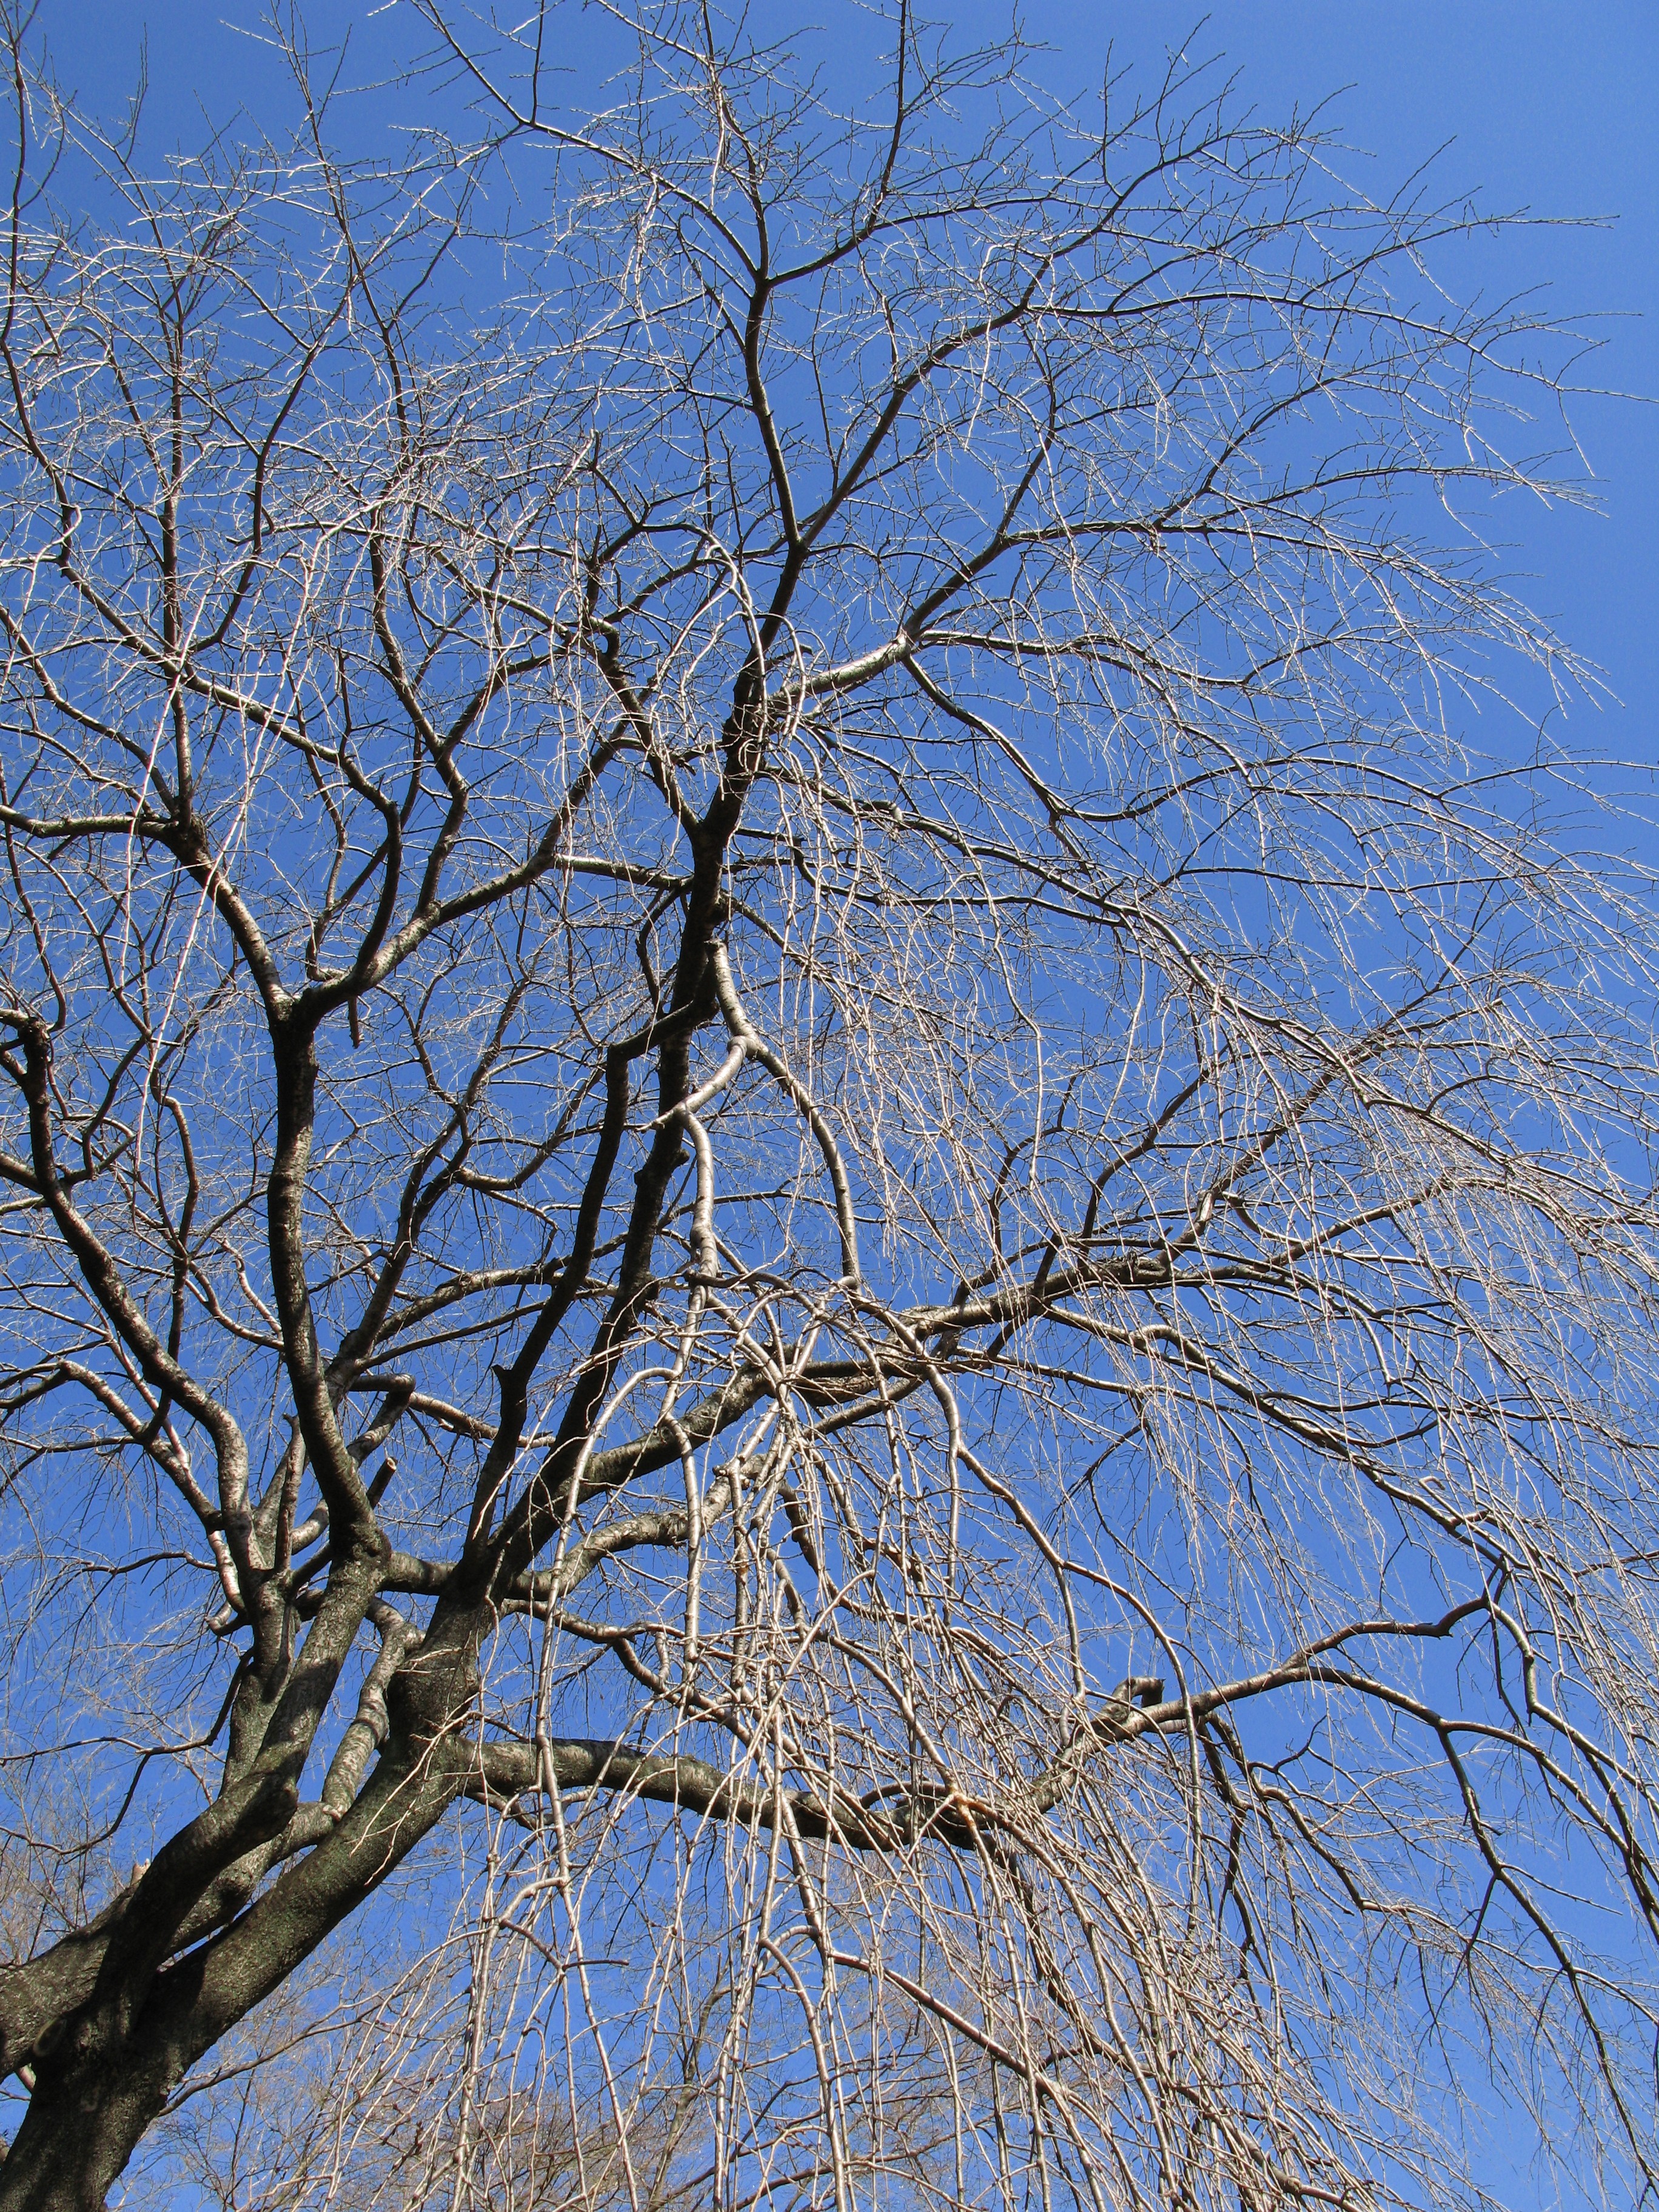
tree, branch, snow, winter, plant, sky, leaf, frost, ice, high, birch, season, twig, hires, hi, res, powershotg7, canong7, freezing, woody plant